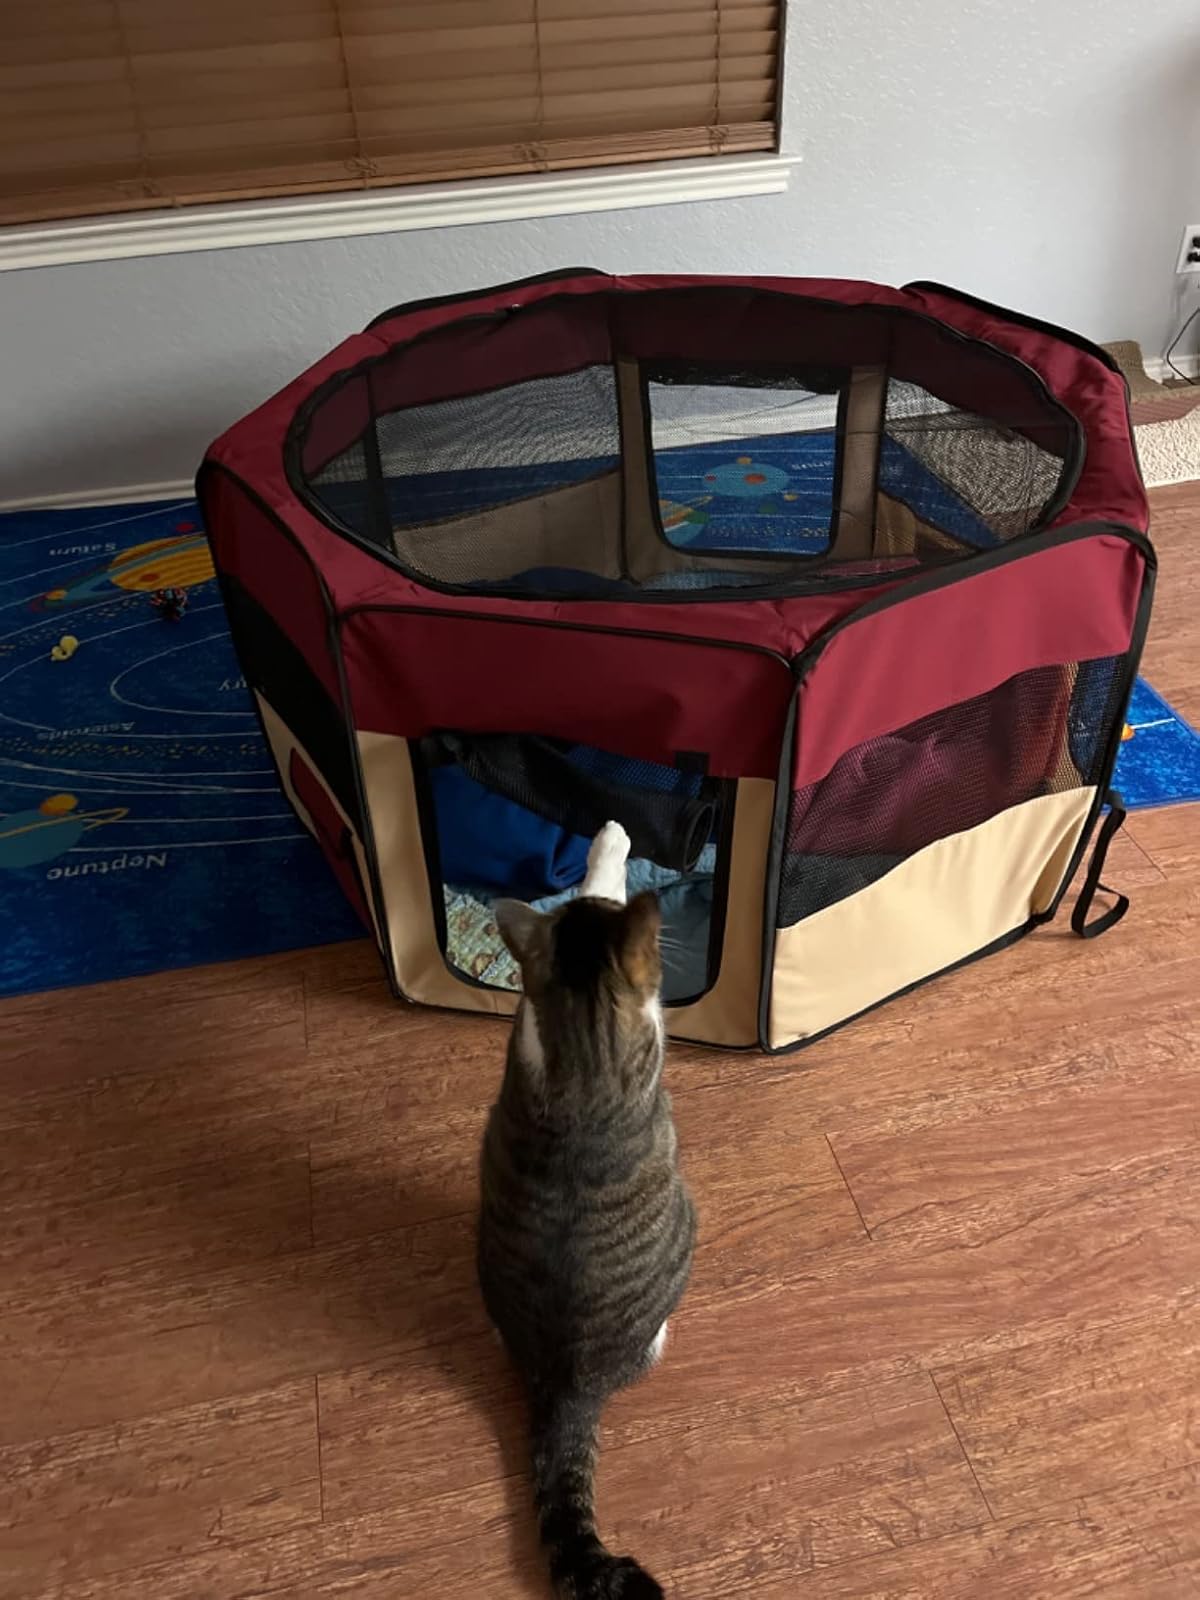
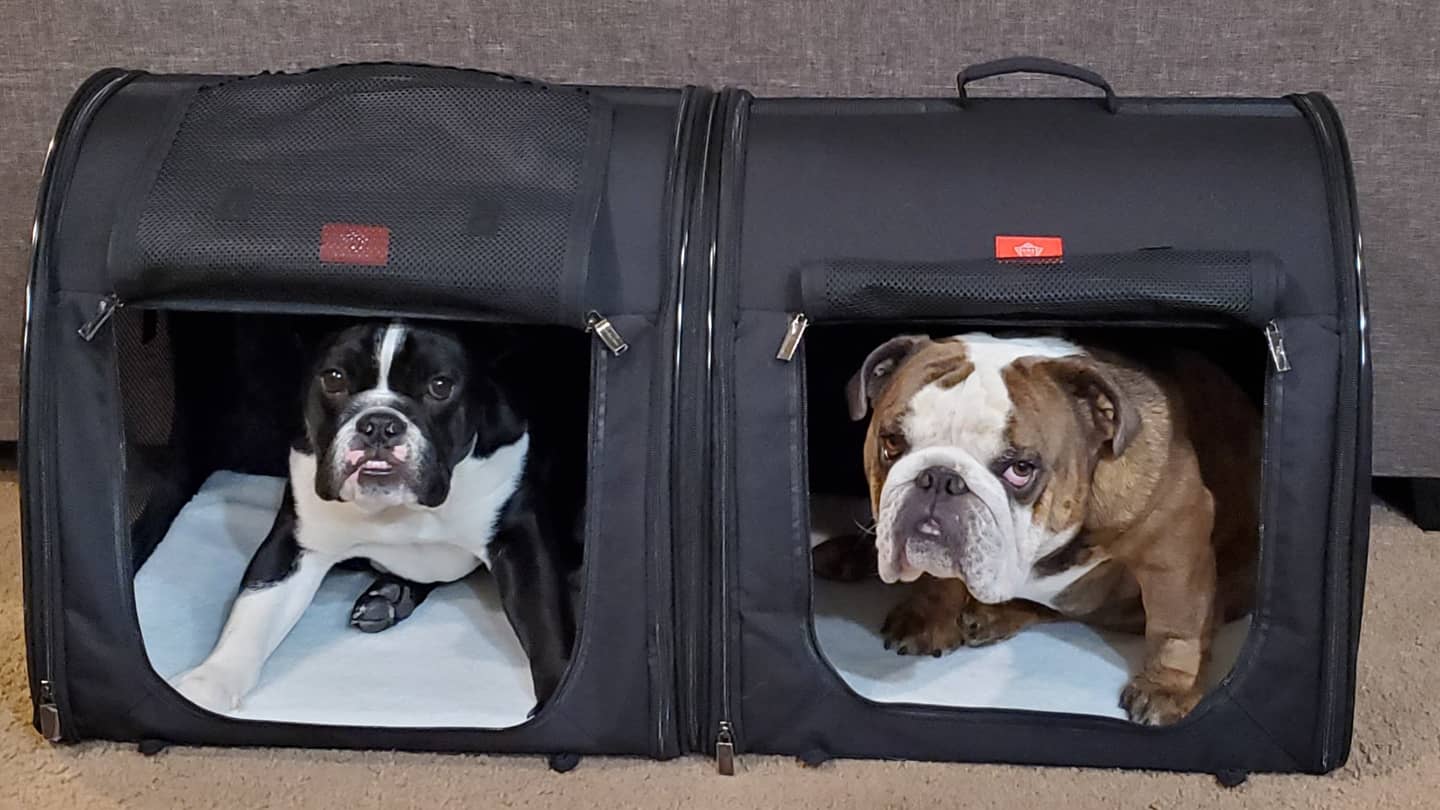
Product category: items_kennel
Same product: no